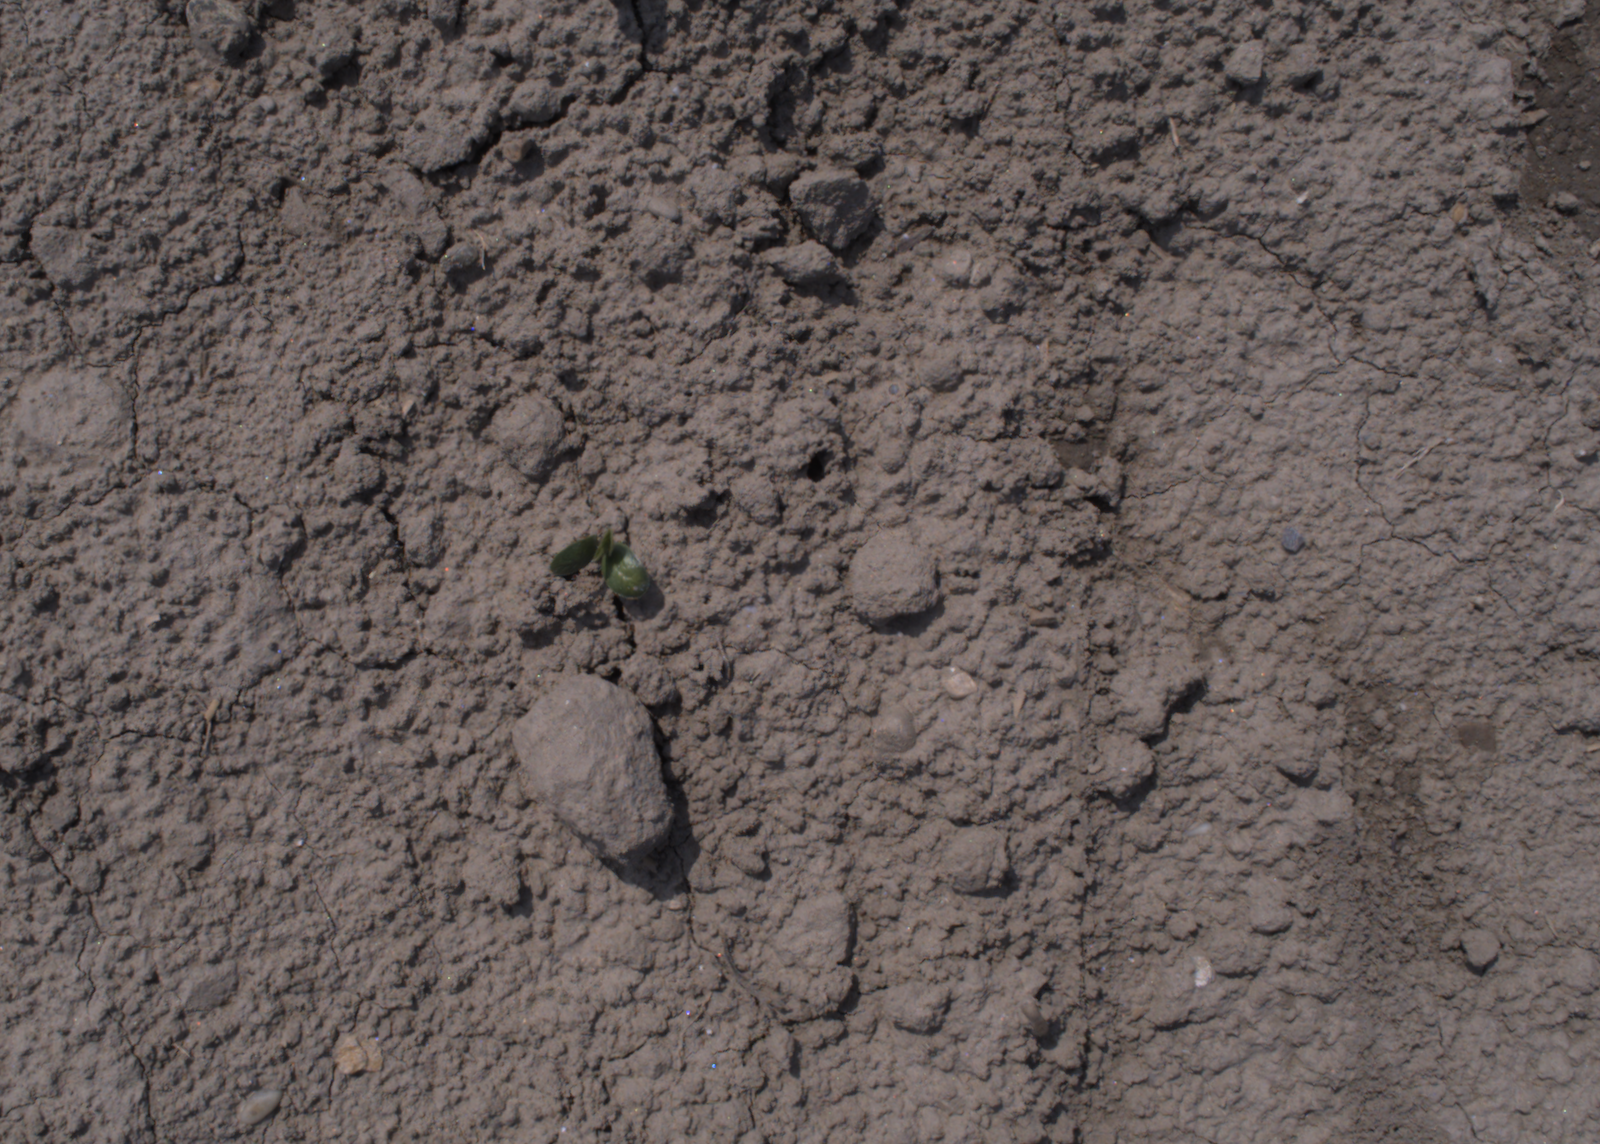
Capture date: 06.08.2020 12:41:12
Weather: sunny
Wind: medium
Seeding date: 21.07.2020
Plant canopy height (mm): 890